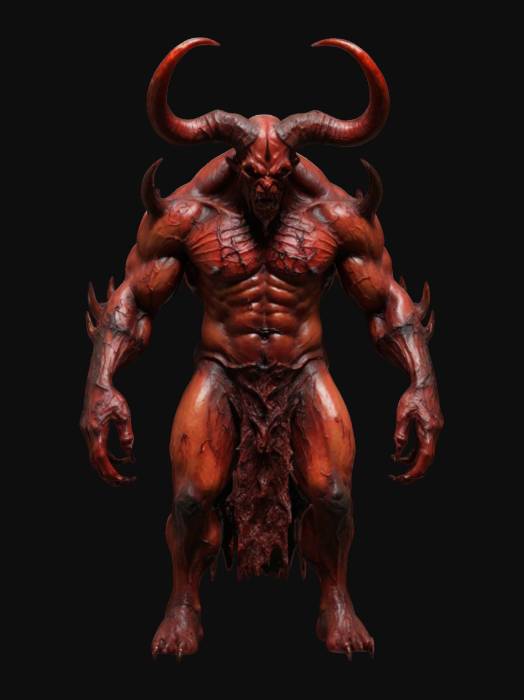
미적 점수 (1~10점): 8